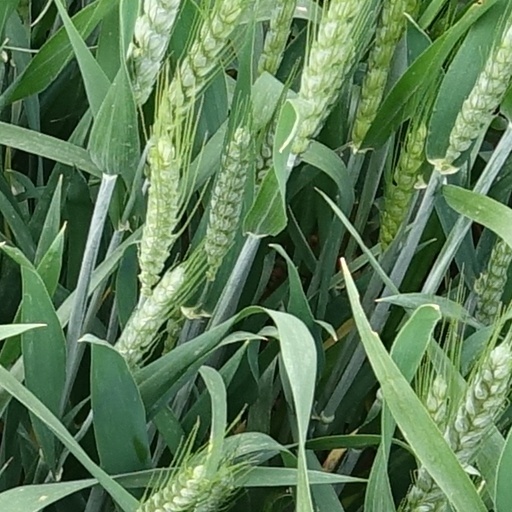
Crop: wheat